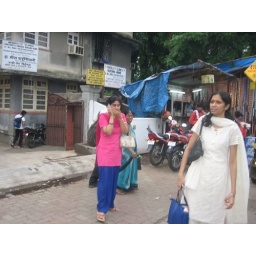
By the looks of the woman in the white, someone will be sleeping on the couch tonight.